Amka

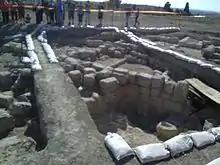
Excavations in Amka

A map by Pierre Jacotin from Napoleon's invasion of 1799 showed the place, misnamed as "El Mead," In the late 19th century, the village was described as being built of stone, situated on a slight rise in a valley, surrounded by olive and fig trees, and arable land. There were an estimated 300 Druze living there. Later, the residents were described as Muslims who maintained a village mosque. In 1887, the Ottoman authorities built a school in ´Amqa.